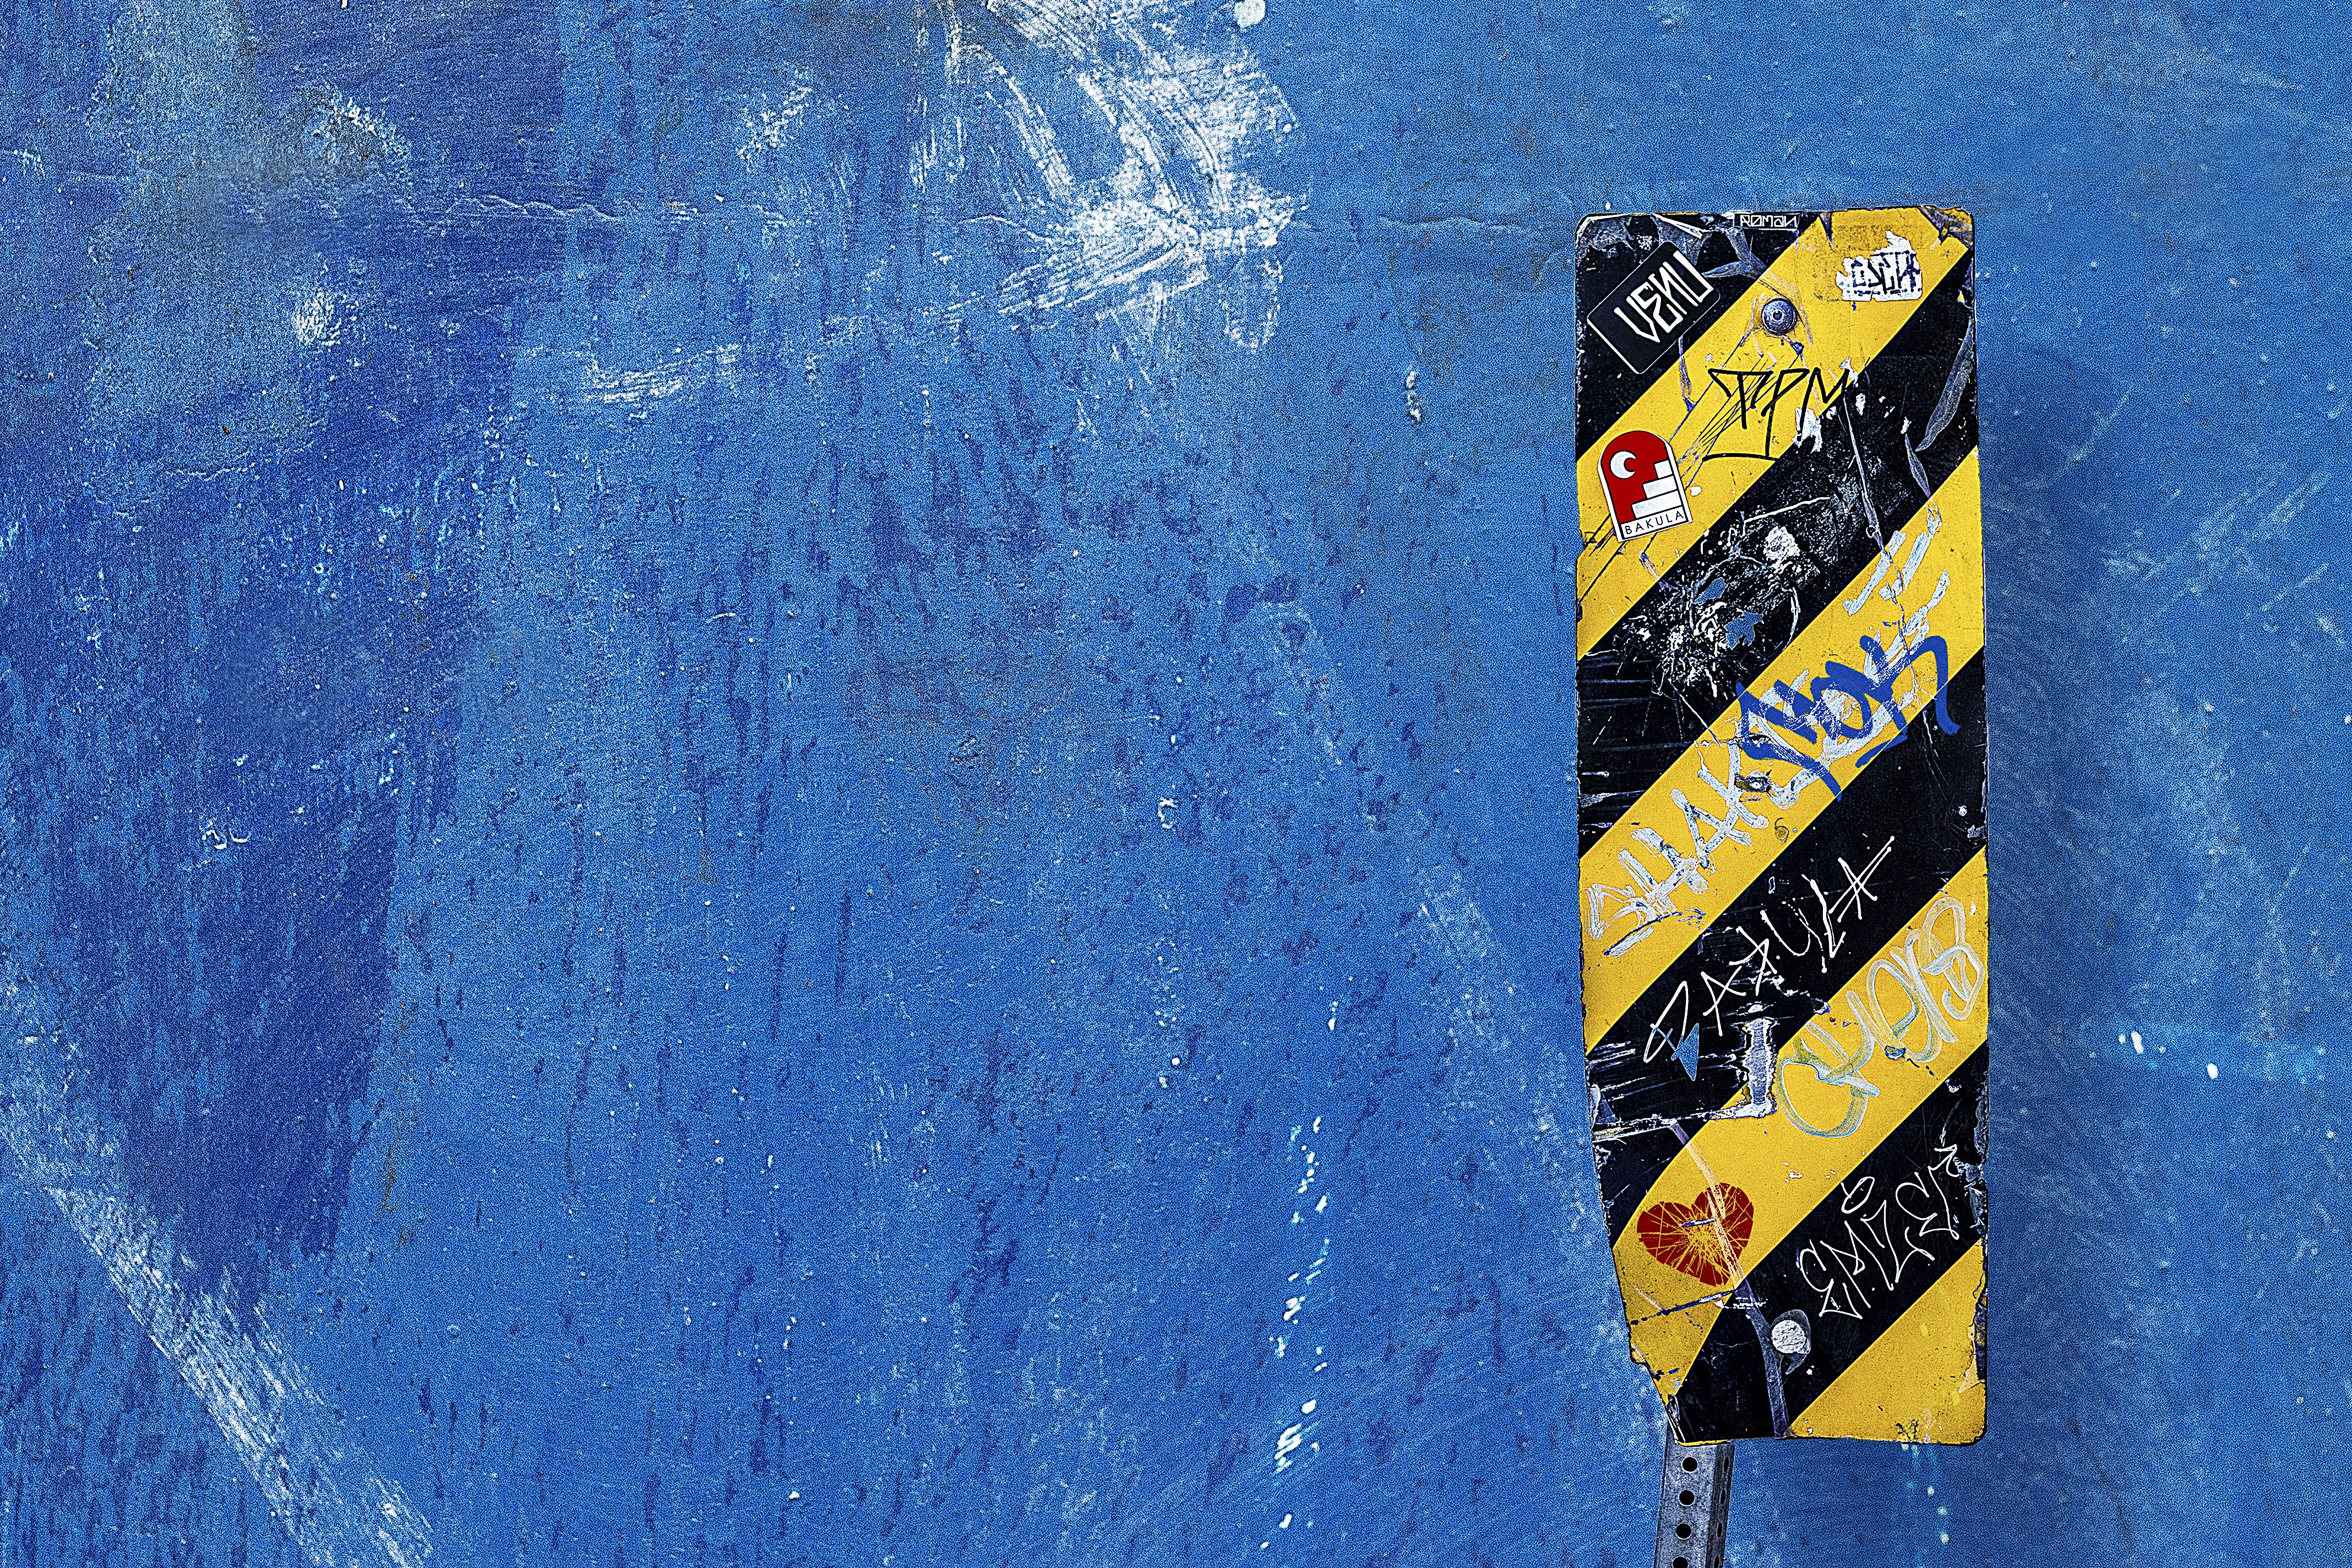
grungy, texture, number, urban, wall, sign, color, flag, grunge, blue, yellow, snowboard, graffiti, road sign, background, spray paint, painted